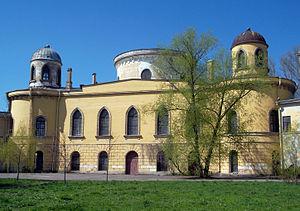
Le palais de Tchesmé ou palais Tchesmé est un palais impérial hospitalier, servant de relais, d'étape, situé à Saint-Pétersbourg. C'est l'architecte Georg Friedrich Veldten qui a dirigé sa construction, à la demande de l'impératrice Catherine II. Le style est pseudo-gothique russe. Avec l'église de Tchesmé, il représente un ensemble unique près de la perspective Moskovski.